1945 Auckland Rugby League season

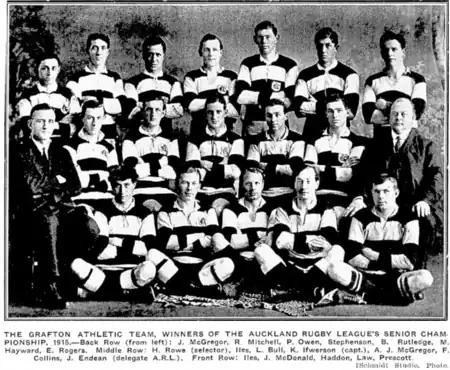
Auckland selector, Dougie McGregor (A.J. McGregor) in the 1915 Grafton Athletic side which won the Auckland senior championship.

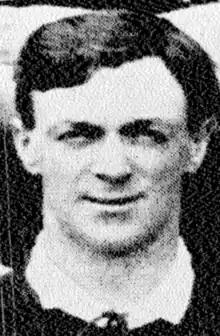
Maurice Wetherill who travelled with the junior side to the South Island. He was a former NZ international and test referee.

In April the Auckland representative selectors were appointed and were Jack Kirwan, J Clark, and Dougie McGregor. On the motion of Mr. Watson it was decided that admission to representative matches in 1945 the charge would be 1/6, plus 1/ to the grandstand. On July 26 Auckland beat Wellington 46 to 7 at Carlaw Park. While the result was extremely one sided the match drew 12,000 spectators and earned £744 in gate takings with the net being £709. This was divided equally among the two league's which would receive £354 each.